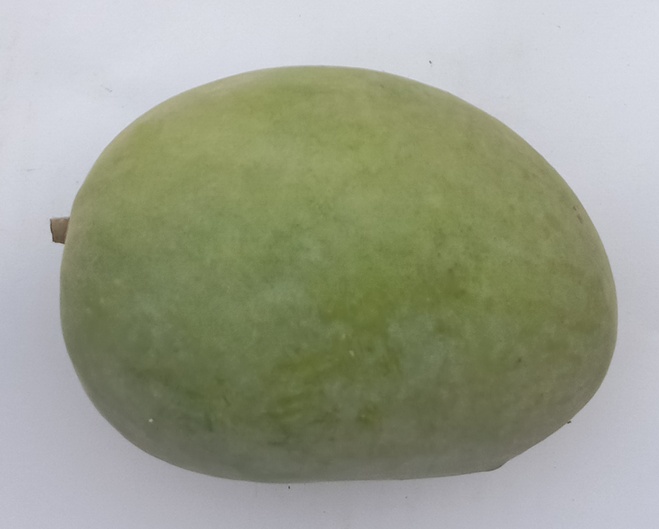
Mango variety: Langra